Eggs Benedict

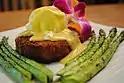
Crab cake benedict, replacing bacon and muffin with a crab cake

It is popular to make variations on eggs Benedict, and some of the most popular are eggs florentine (spinach replaces bacon), eggs royale (smoked salmon replaces bacon), eggs Sardou (spinach and artichoke replaces bacon and muffin), eggs neptune (crab replaces bacon), and eggs cochon (pulled pork replaces bacon and buttermilk biscuit replaces the muffin). In many cases it has become popular to simply replace the word eggs with the meat that replaces the bacon, for example, rather than "eggs neptune", "crab benedict", even though the recipe still has two poached eggs. Examples of this are steak benedict or salmon benedict, and replacements include corned beef, fried chicken, or shrimp.